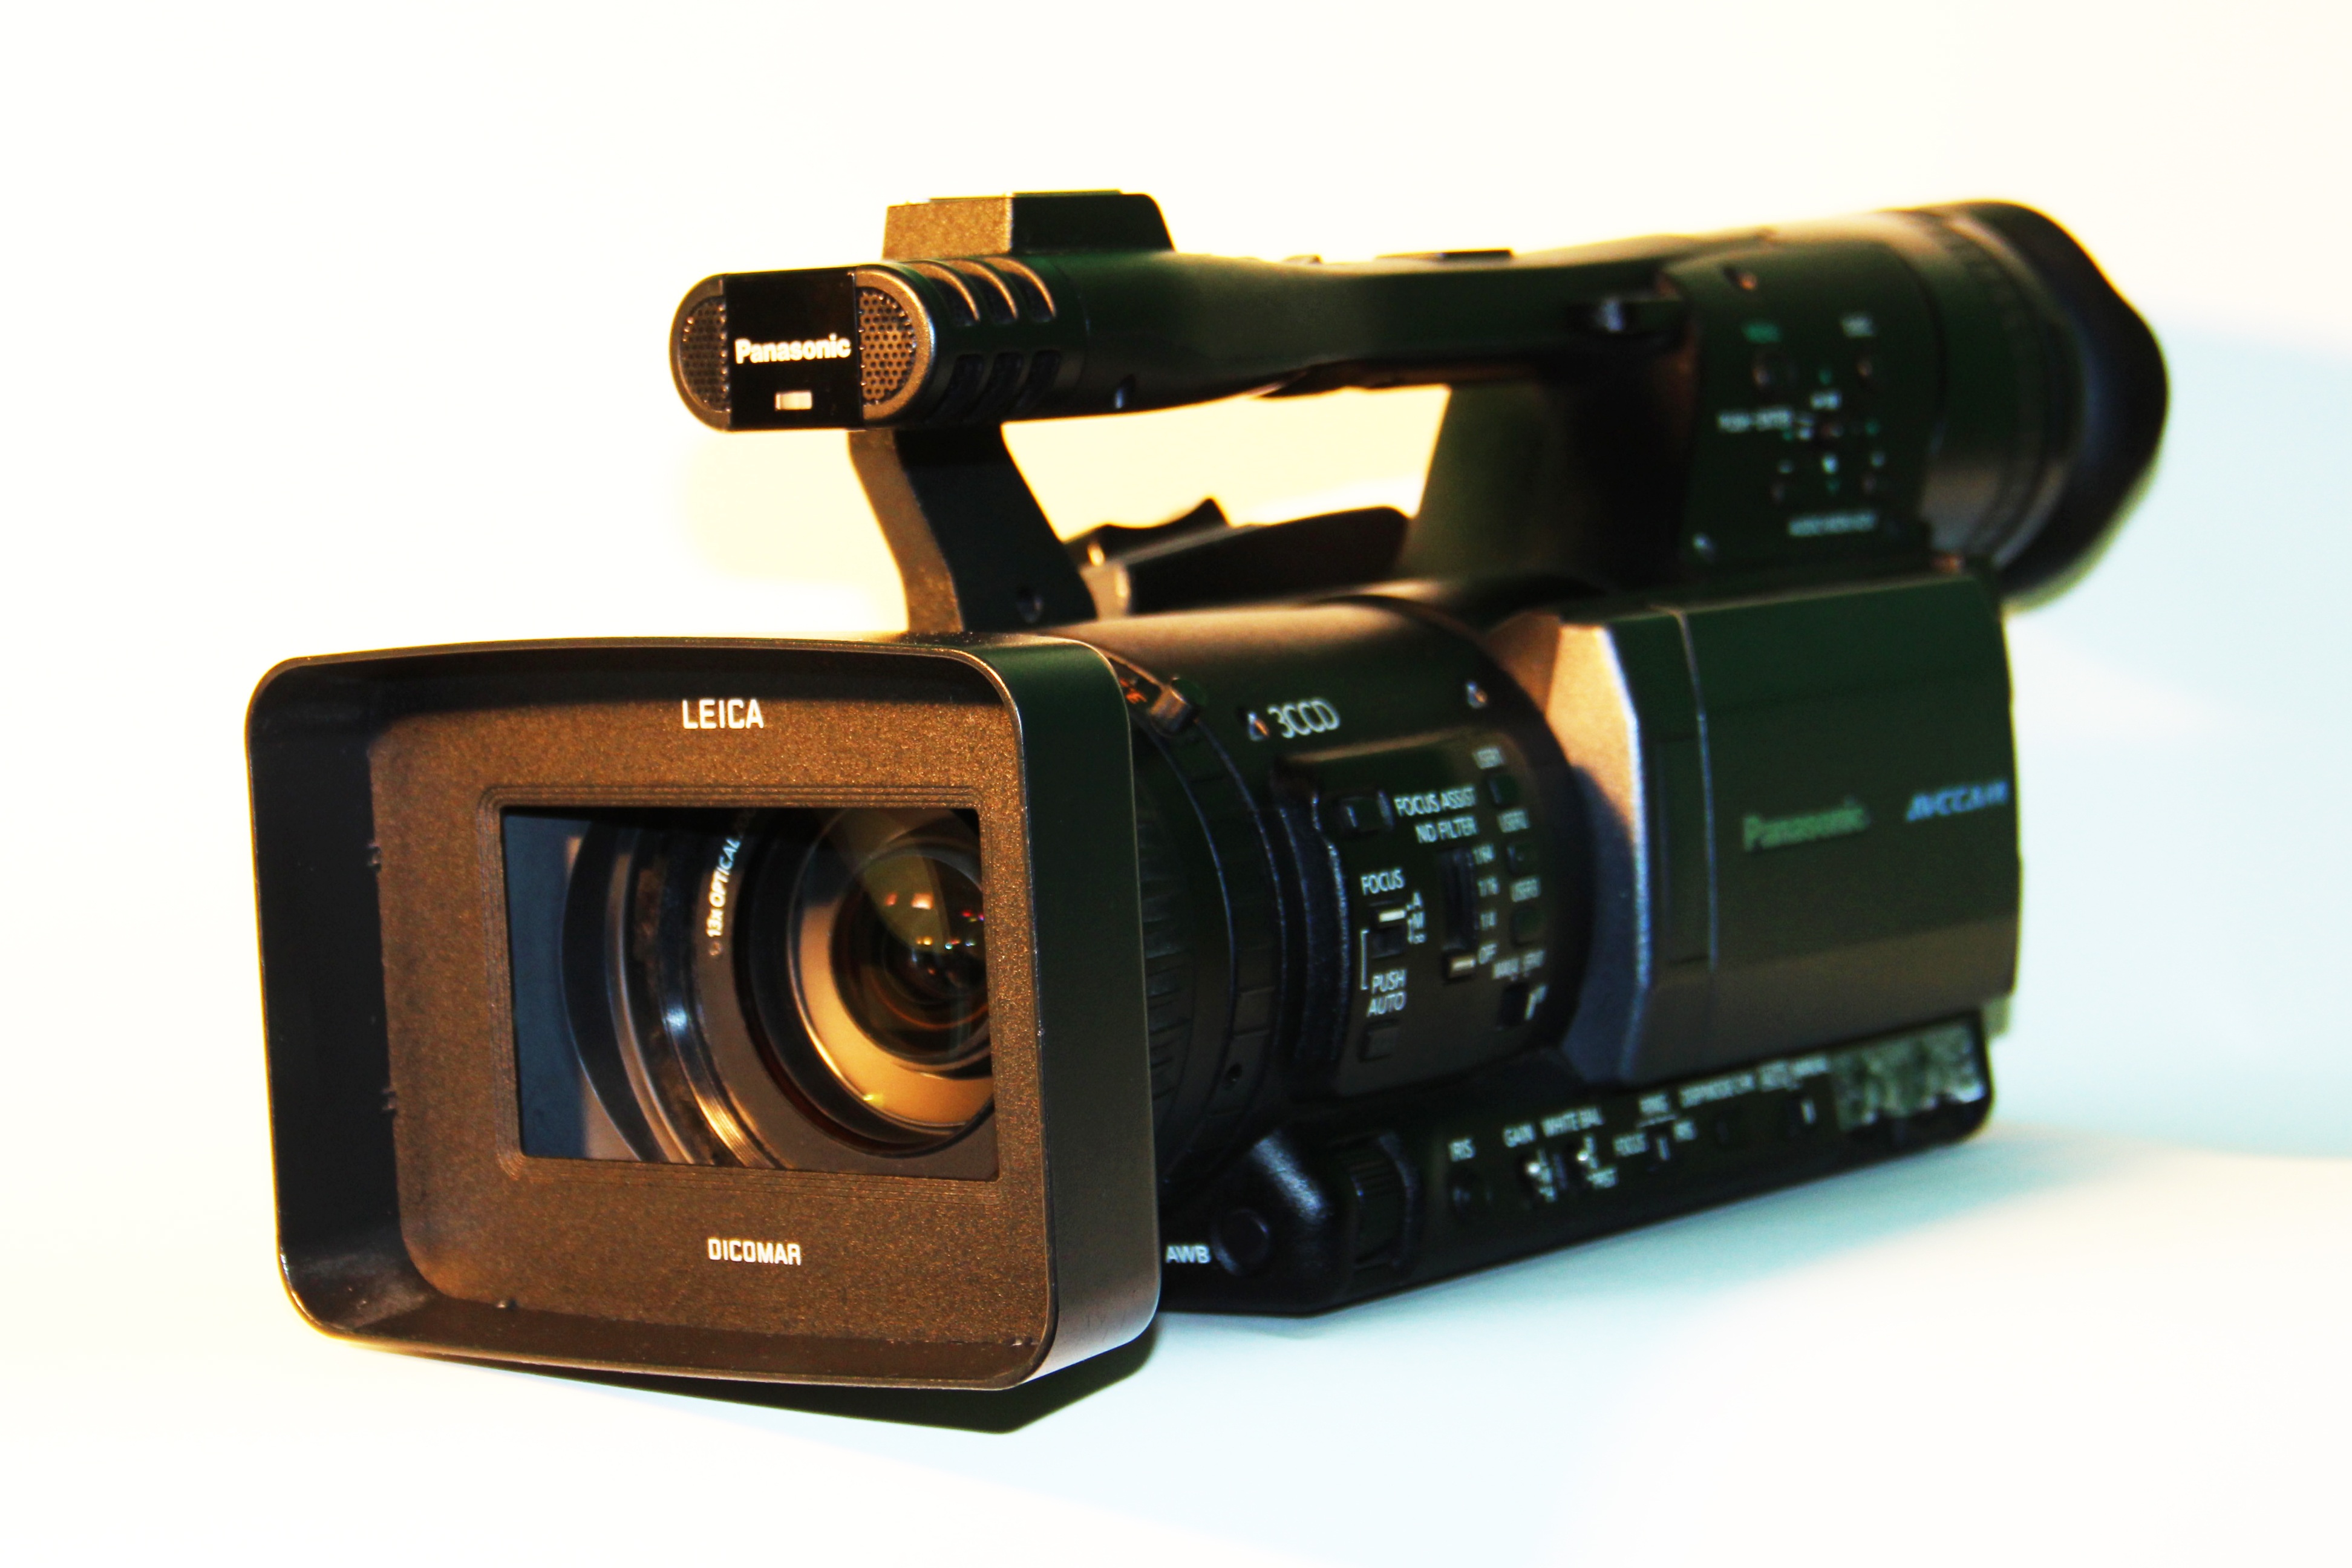
camera, video camera, digital camera, digital, panasonic, camera lens, cameras optics, ag hmc151